Planck's law

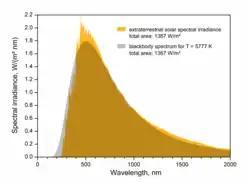
The Sun approximates a black body radiator. Its effective temperature is about .

A black-body is an idealised object which absorbs and emits all radiation frequencies. Near thermodynamic equilibrium, the emitted radiation is closely described by Planck's law and because of its dependence on temperature, Planck radiation is said to be thermal radiation, such that the higher the temperature of a body the more radiation it emits at every wavelength.